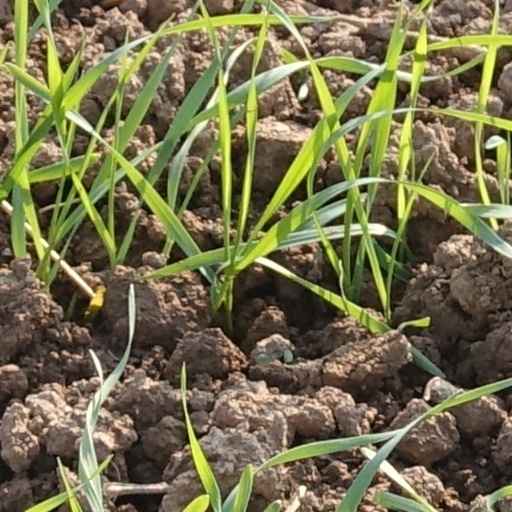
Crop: wheat